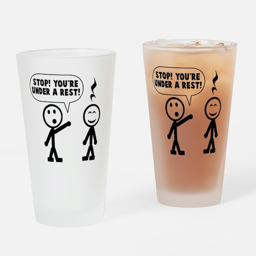
you 're under a rest drinking glass